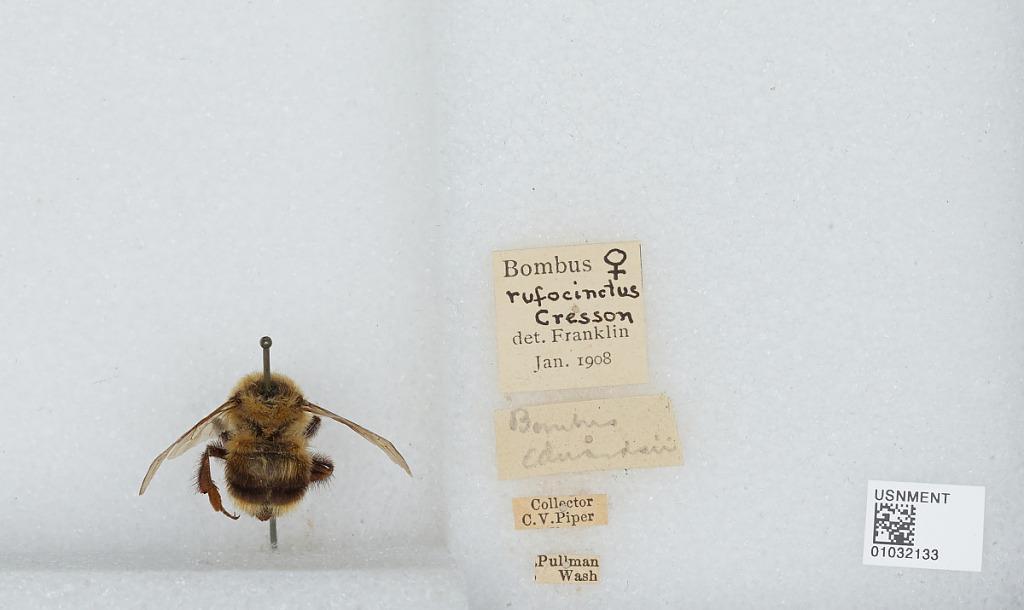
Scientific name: Bombus (Cullumanobombus) rufocinctus Cresson
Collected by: C. Piper
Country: United States
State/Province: Washington
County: Whitman
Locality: Pullman
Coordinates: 46.73, -117.17
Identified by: Franklin